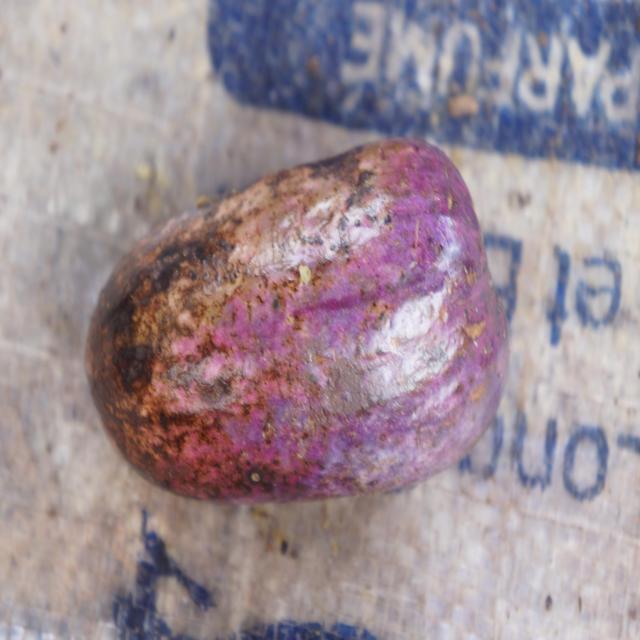
Plum grade: rotten